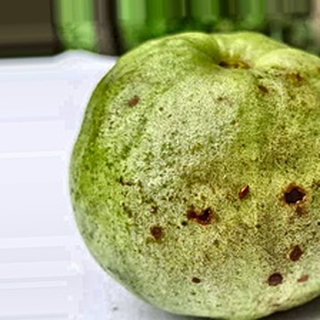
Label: guava_fruit_fly